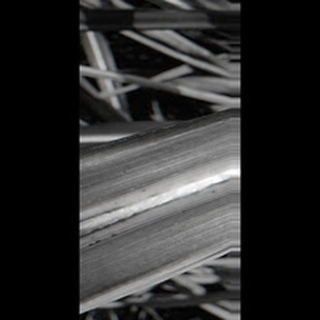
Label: sugarcane_red_rot